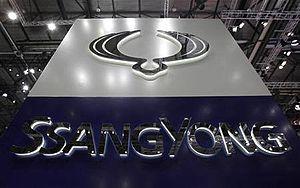
SsangYong est une marque d'automobile sud-coréenne créée en 1954 et appartenant depuis 2011 à l'entreprise indienne Mahindra & Mahindra. Sa production était de 150 000 véhicules en 2005 et de 119 000 véhicules en 2012.